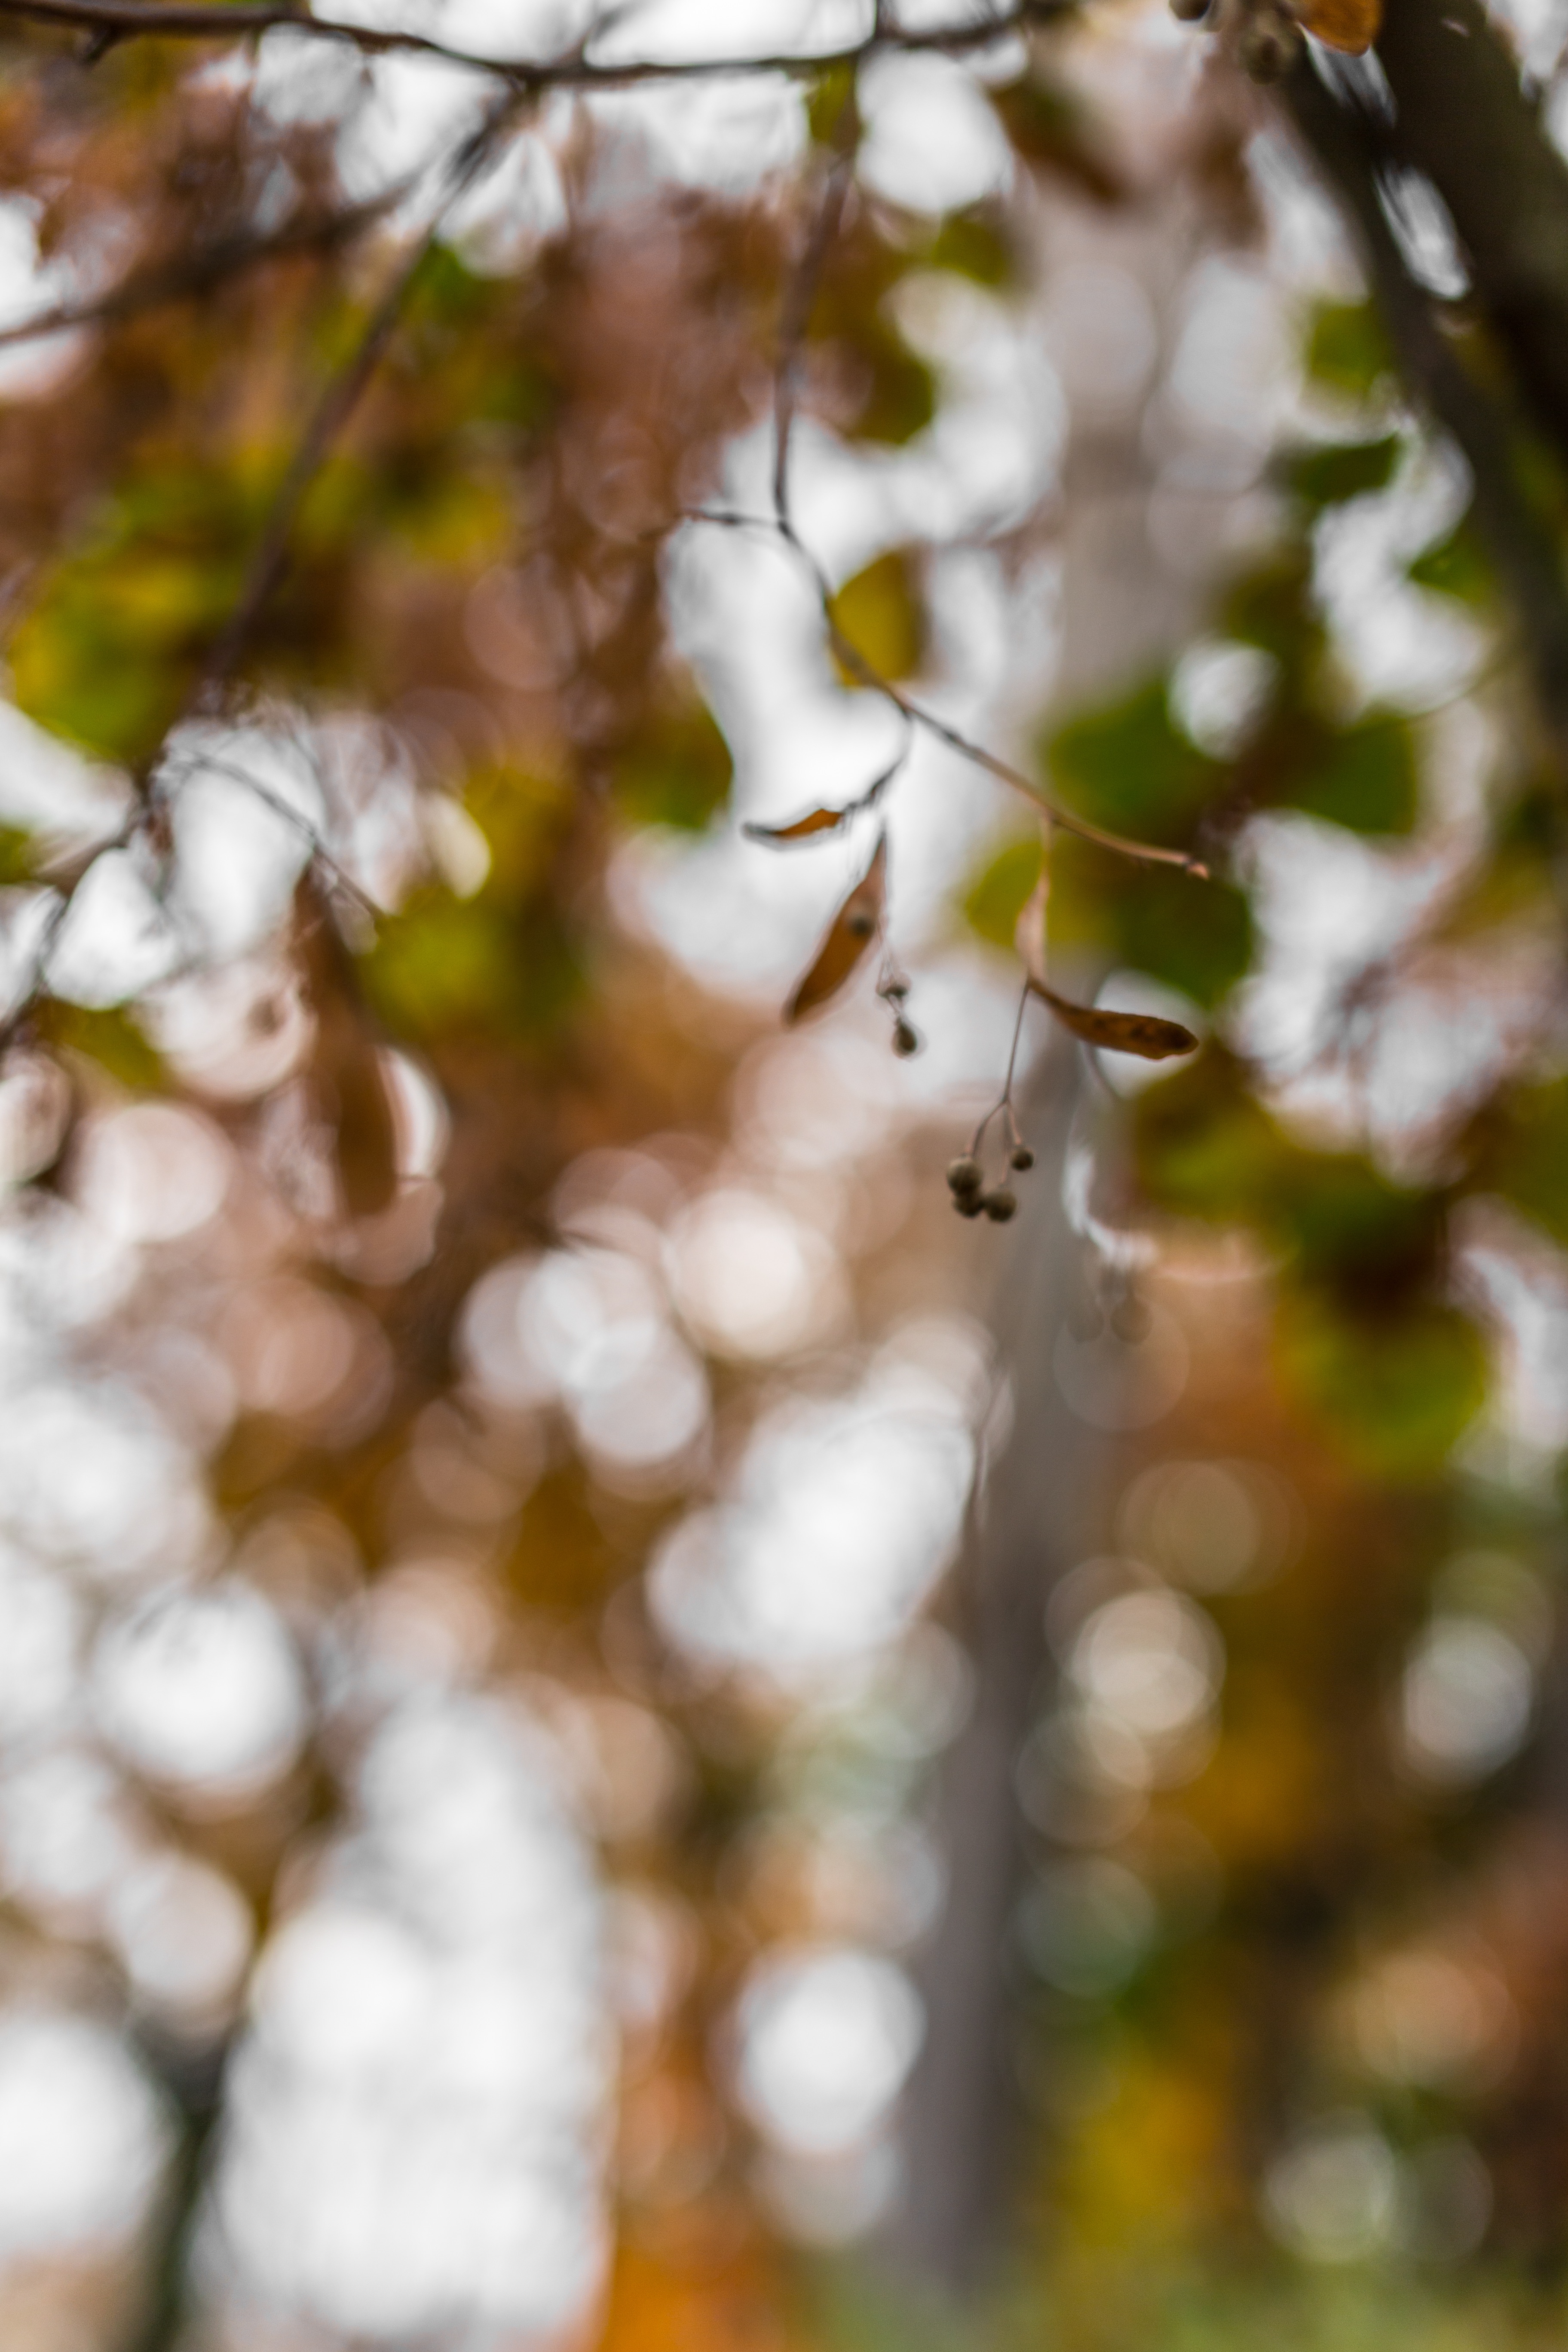
tree, nature, branch, blossom, plant, sunlight, leaf, flower, spring, green, autumn, botany, flora, season, twig, close up, macro photography, woody plant